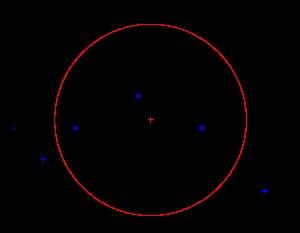
La régression circulaire consiste à trouver le « meilleur cercle » décrivant un ensemble de points. Meilleur signifie que l'on définit une fonction de résidu, mesurant l'écart entre le cercle et l'ensemble des points, et que l'on cherche à minimiser cette fonction ; on utilise fréquemment la méthode des moindres carrés, mais ce n'est pas systématique, en particulier dans le cas présent. C'est un cas de régression géométrique, c'est-à-dire que la distance point-courbe modèle à laquelle on s'intéresse est une distance perpendiculaire à la courbe — méthode des moindres carrés totaux —, et non une distance verticale.